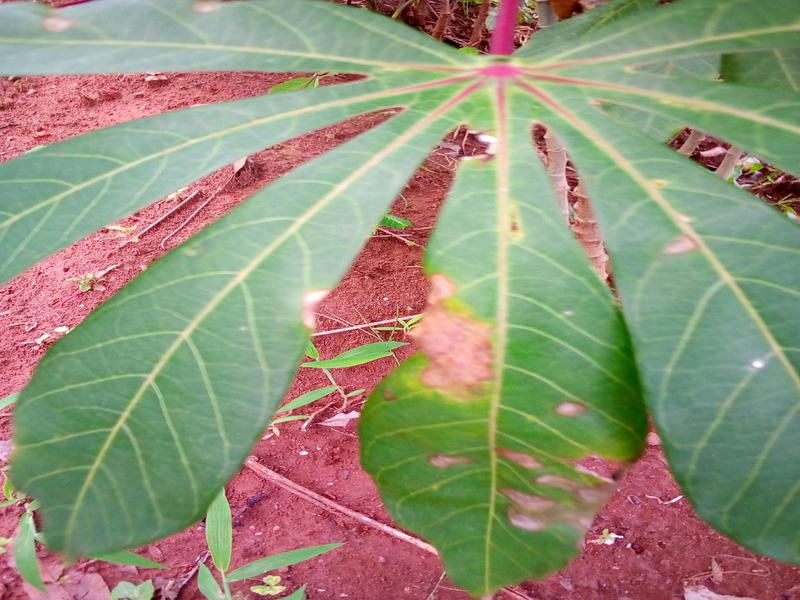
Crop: cassava
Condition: bacterial_blight